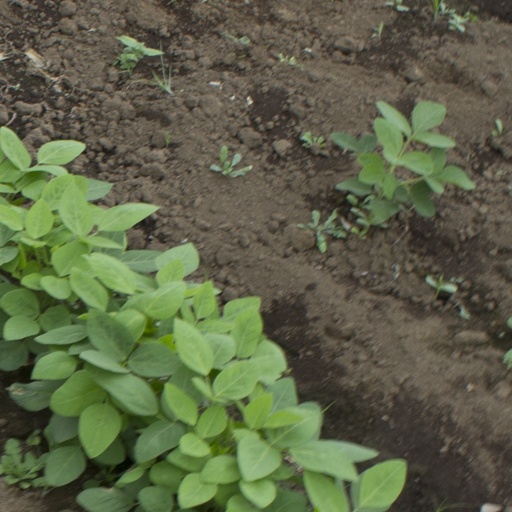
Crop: soybean